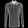
Label: Shirt